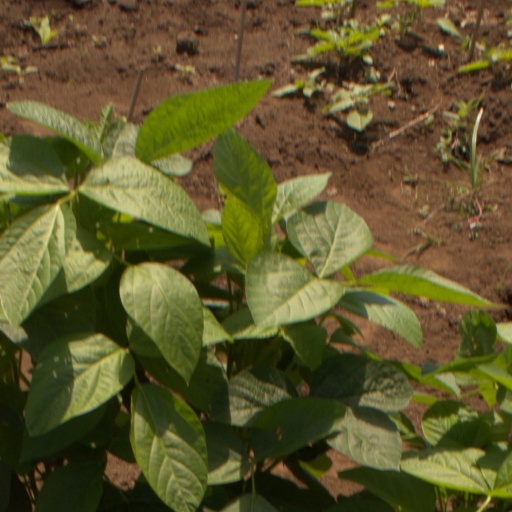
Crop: soybean